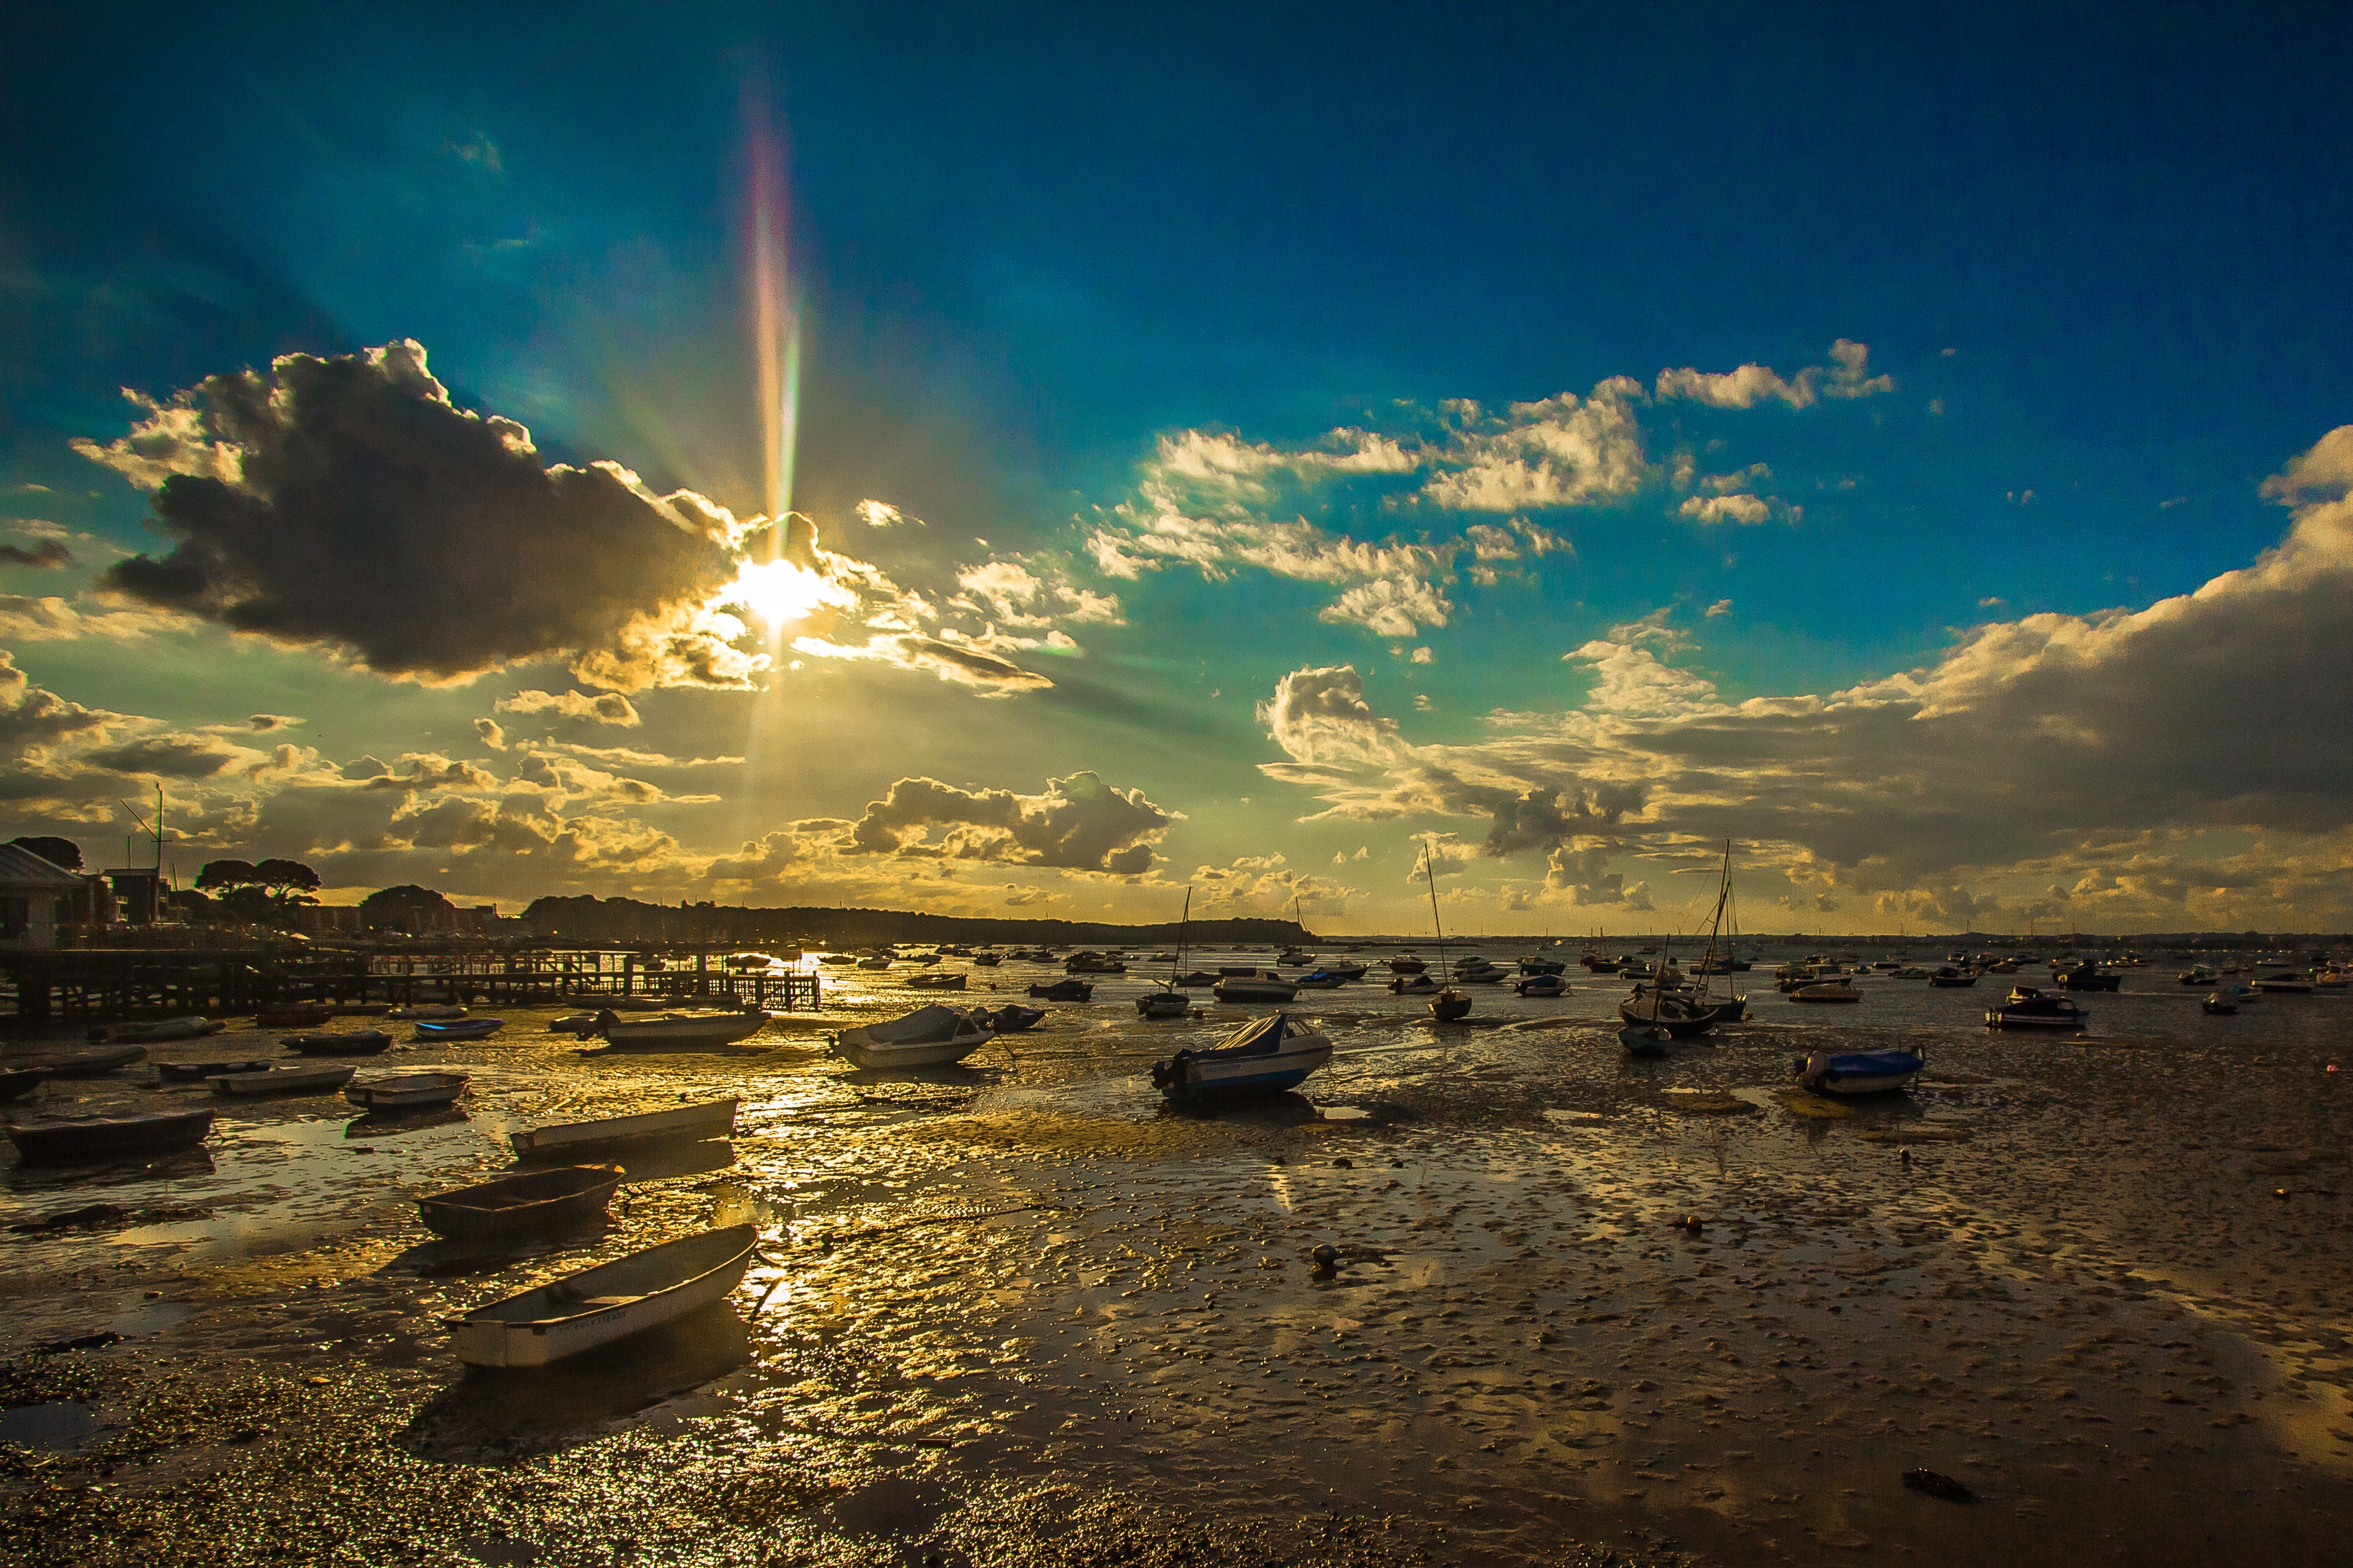
beach, sea, coast, ocean, horizon, cloud, sky, sun, sunrise, sunset, sunlight, morning, wave, dawn, atmosphere, dusk, evening, reflection, low tide, poole, meteorological phenomenon